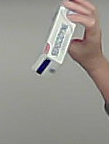
Product: sensodyne_toothpaste